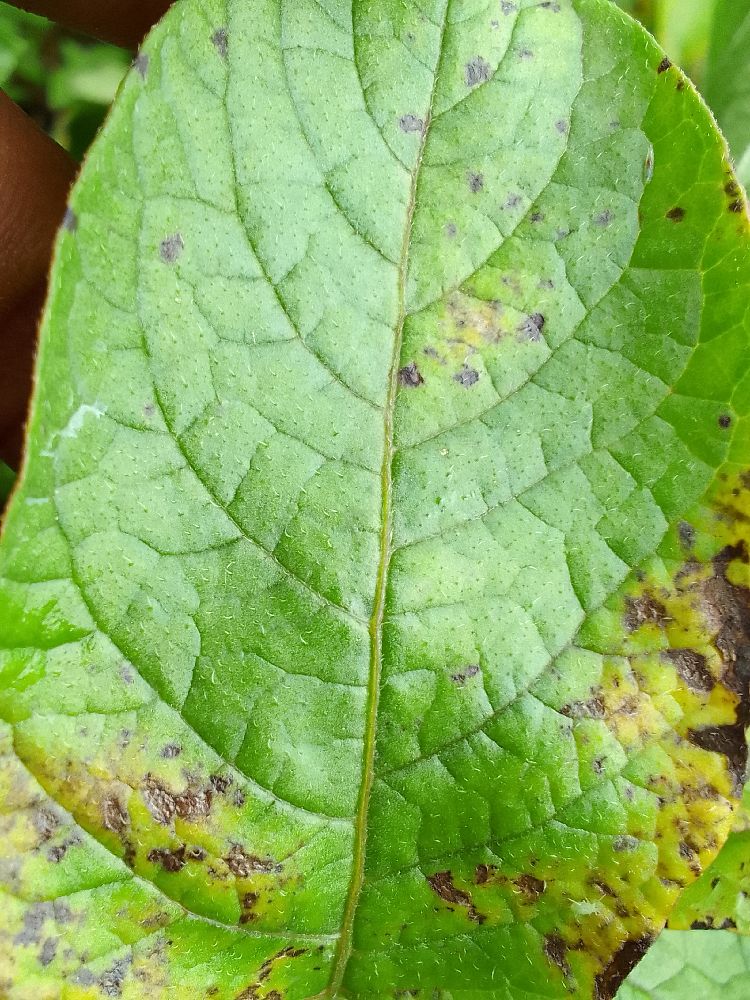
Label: Early blight